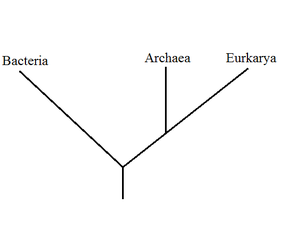
En mathématiques, plus précisément dans la théorie des graphes : une arborescence est un arbre comportant un sommet particulier, nommé racine de l'arborescence à partir duquel il existe un chemin unique vers tous les autres sommets.